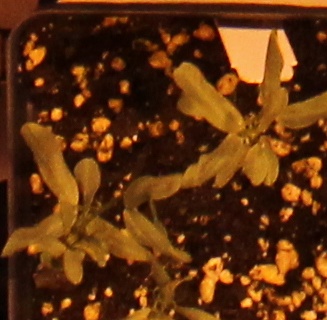
Label: Lentil